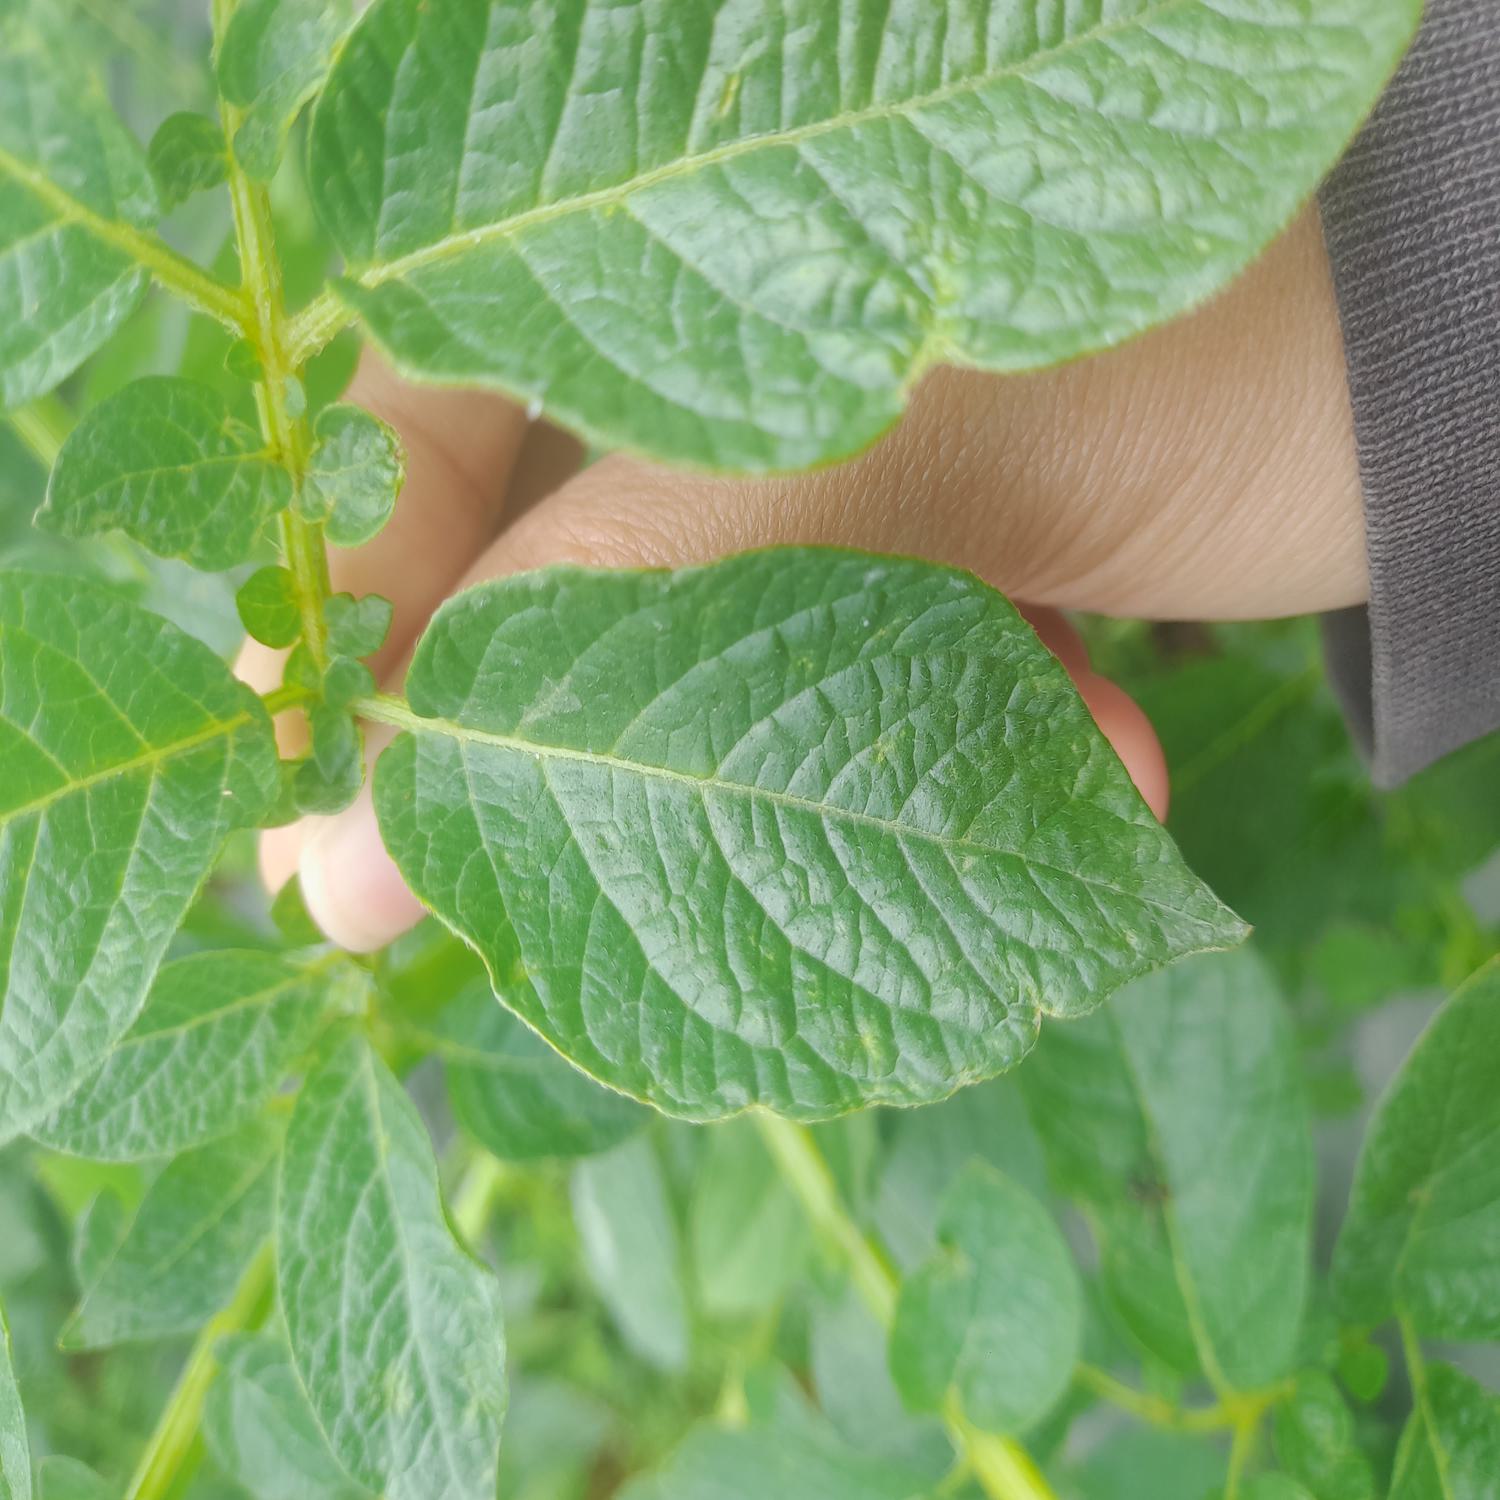
Etiqueta: Virus